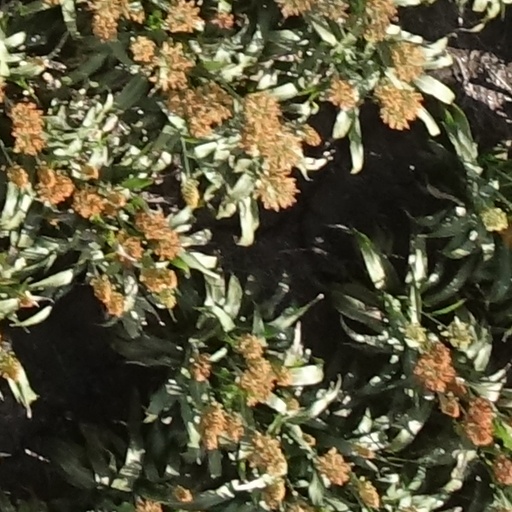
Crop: sorghum